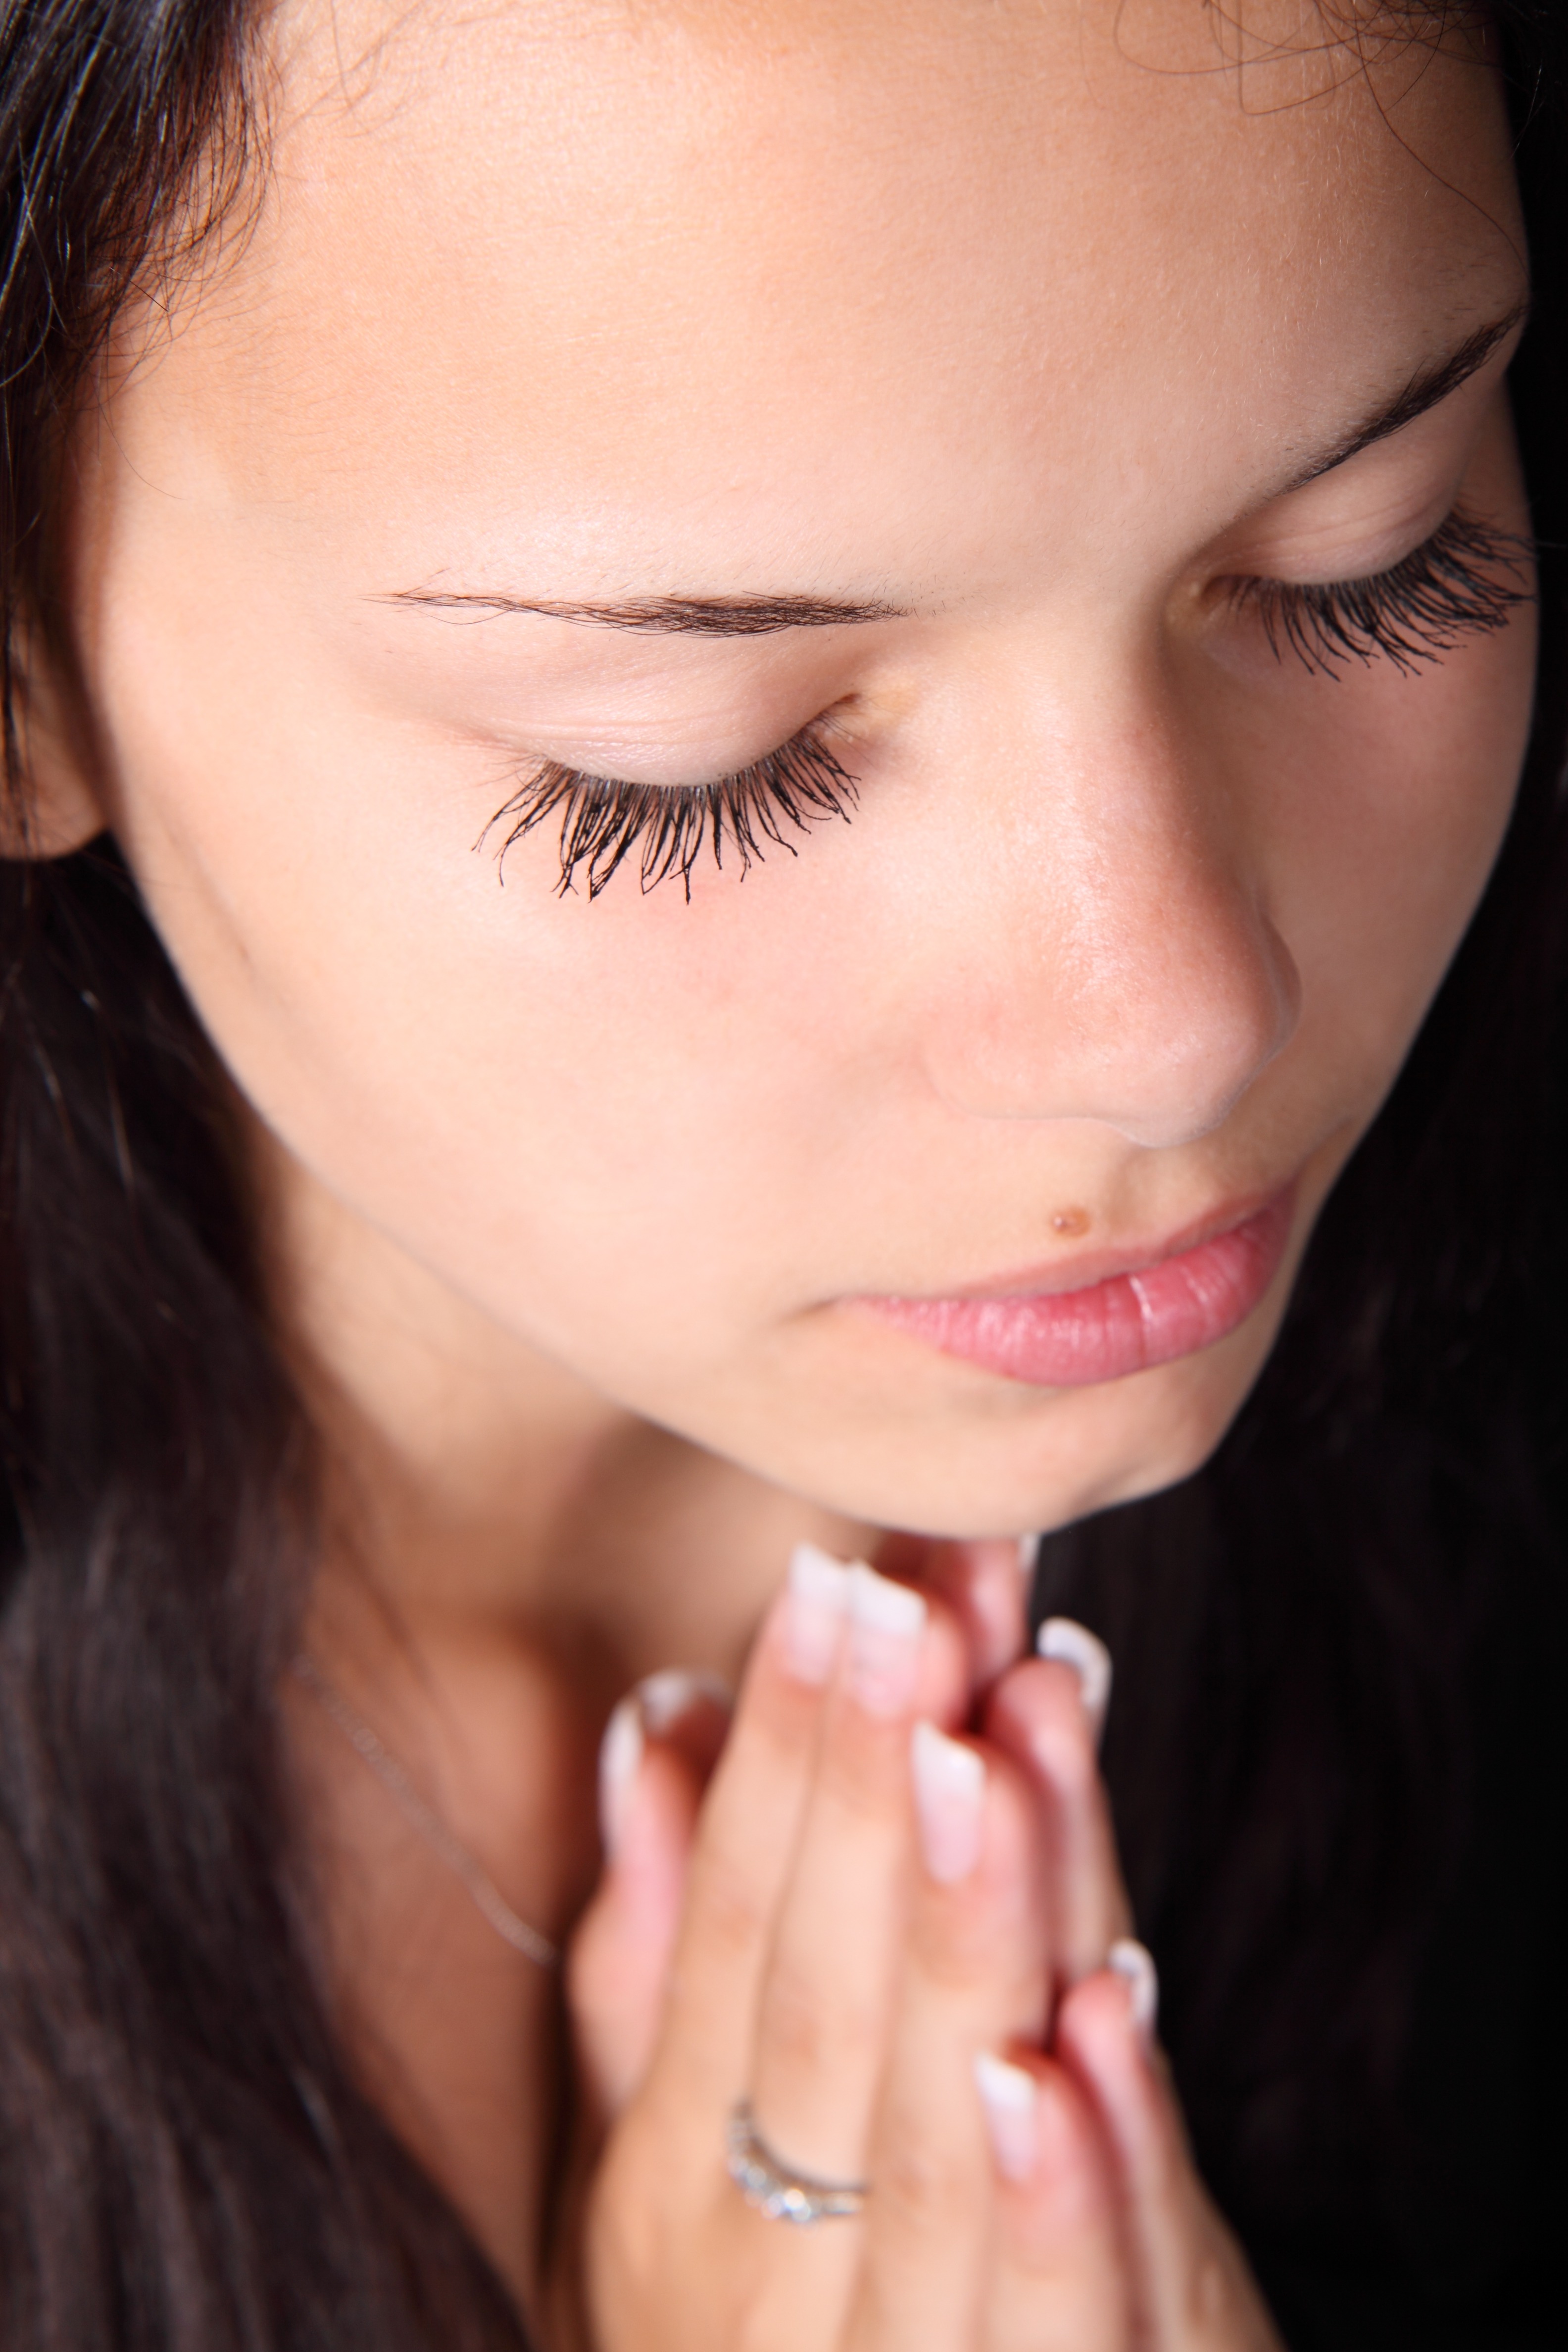
hand, people, girl, woman, female, portrait, model, young, finger, fashion, lip, praying, eyebrow, mouth, eyelash, close up, human body, black hair, face, religious, nose, eyes, cheek, hands, eye, head, skin, beauty, eyebrows, prayer, pretty, organ, teen, cosmetics, eyelashes, meditating, brown hair, portrait photography, eyelash extensions